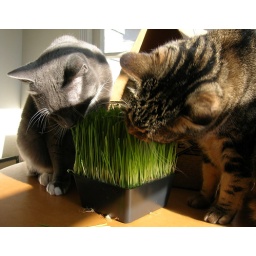
The cats go crazy over a tub of wheat grass I bought at the natural food store.